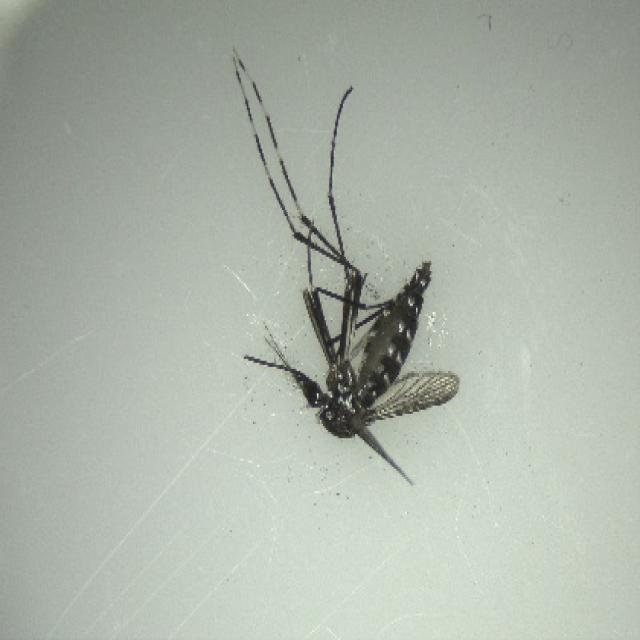
Species: aedes_albopictus